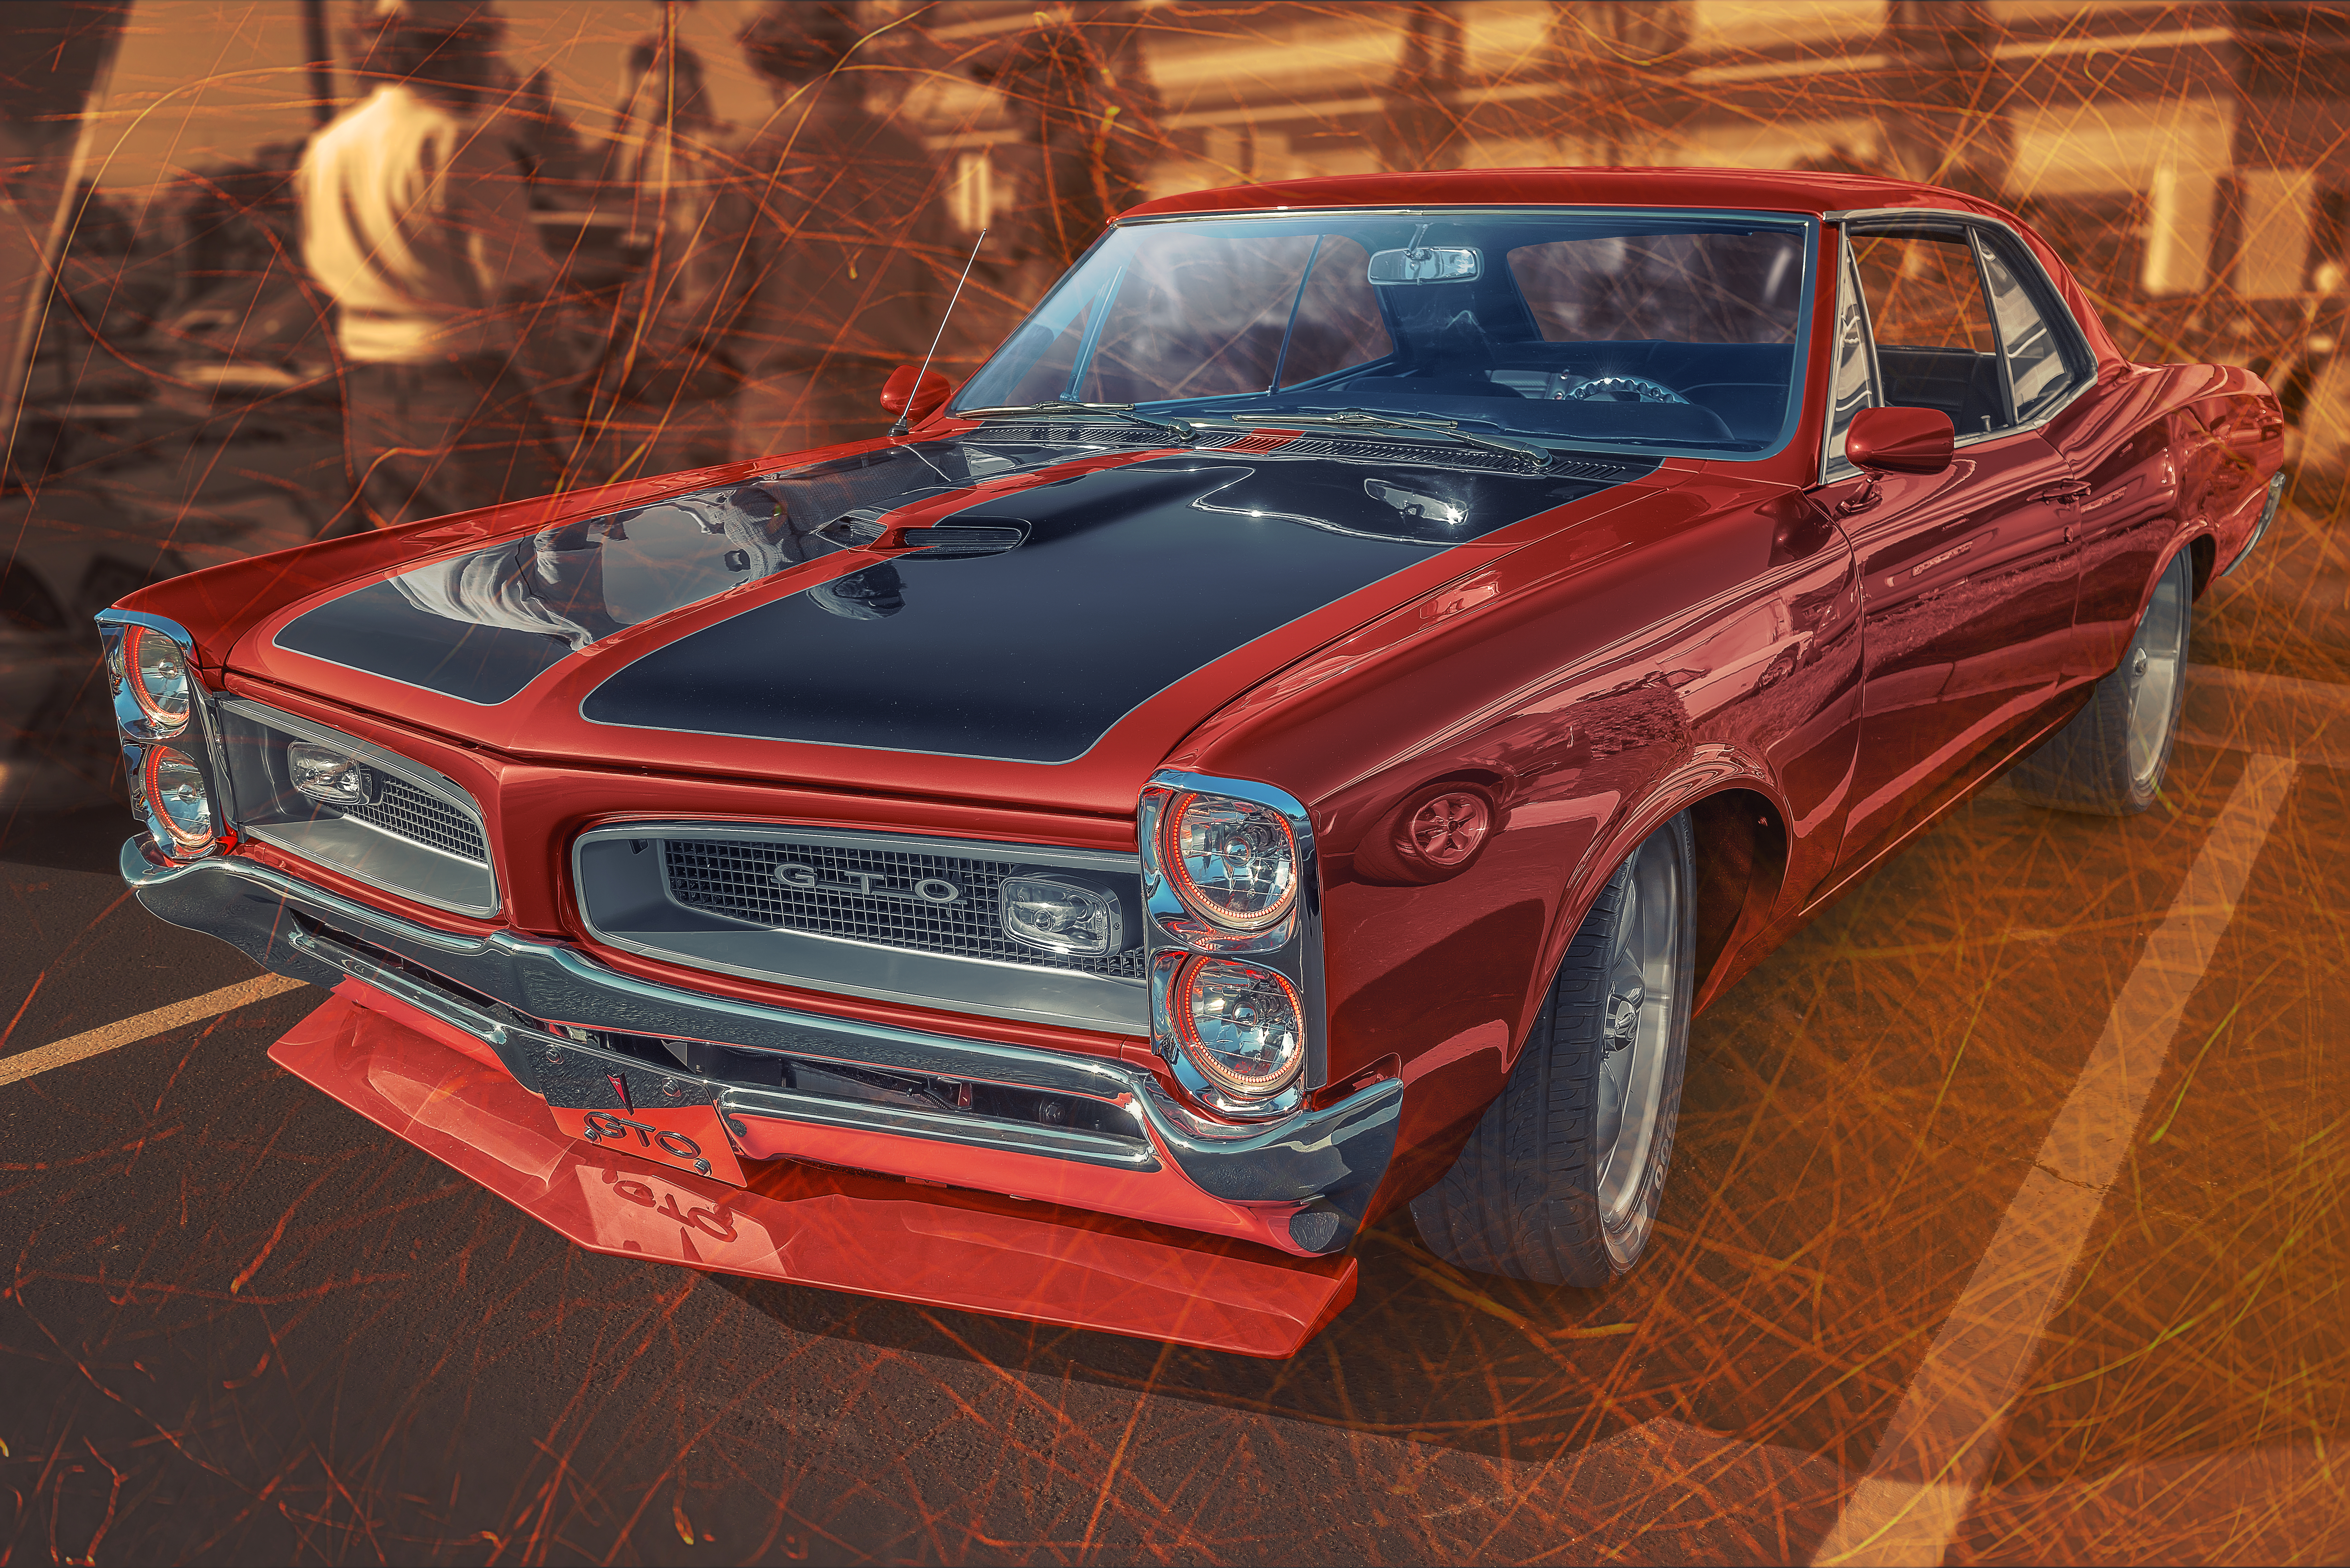
American Classic Car, American Muscle Car, antique auto, Antique Automobile, antique car, auto, automotive photography, Automotive Portrait, Bad Ass Car, car, car photography, car show, Cars and Coffee, classic, classic auto, classic automobile, classic car, Classic Vehicle, depth of field, dof, fast car, gto, muscle car, performance car, Photoshop Composite, Photoshop Lens Blur, pontiac, pontiac gto, sports car, v8, vehicle, vendimia, voiture, World Cars, motor vehicle, automotive design, custom car, automotive exterior, full size car, vintage car, hardtop, hood